Domestication of the horse

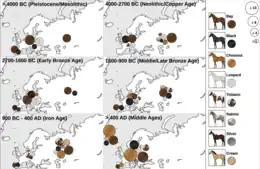
The early stages of domestication were marked by a rapid increase in coat colour variation.

The horses of the Ice Age were hunted for meat in Europe and across the Eurasian steppes and in North America by early modern humans. Numerous kill sites exist and many cave paintings in Europe indicate what they looked like. Many of these Ice Age subspecies died out during the rapid climate changes associated with the end of the last Ice Age particularly in North America, where the horse became completely extinct.